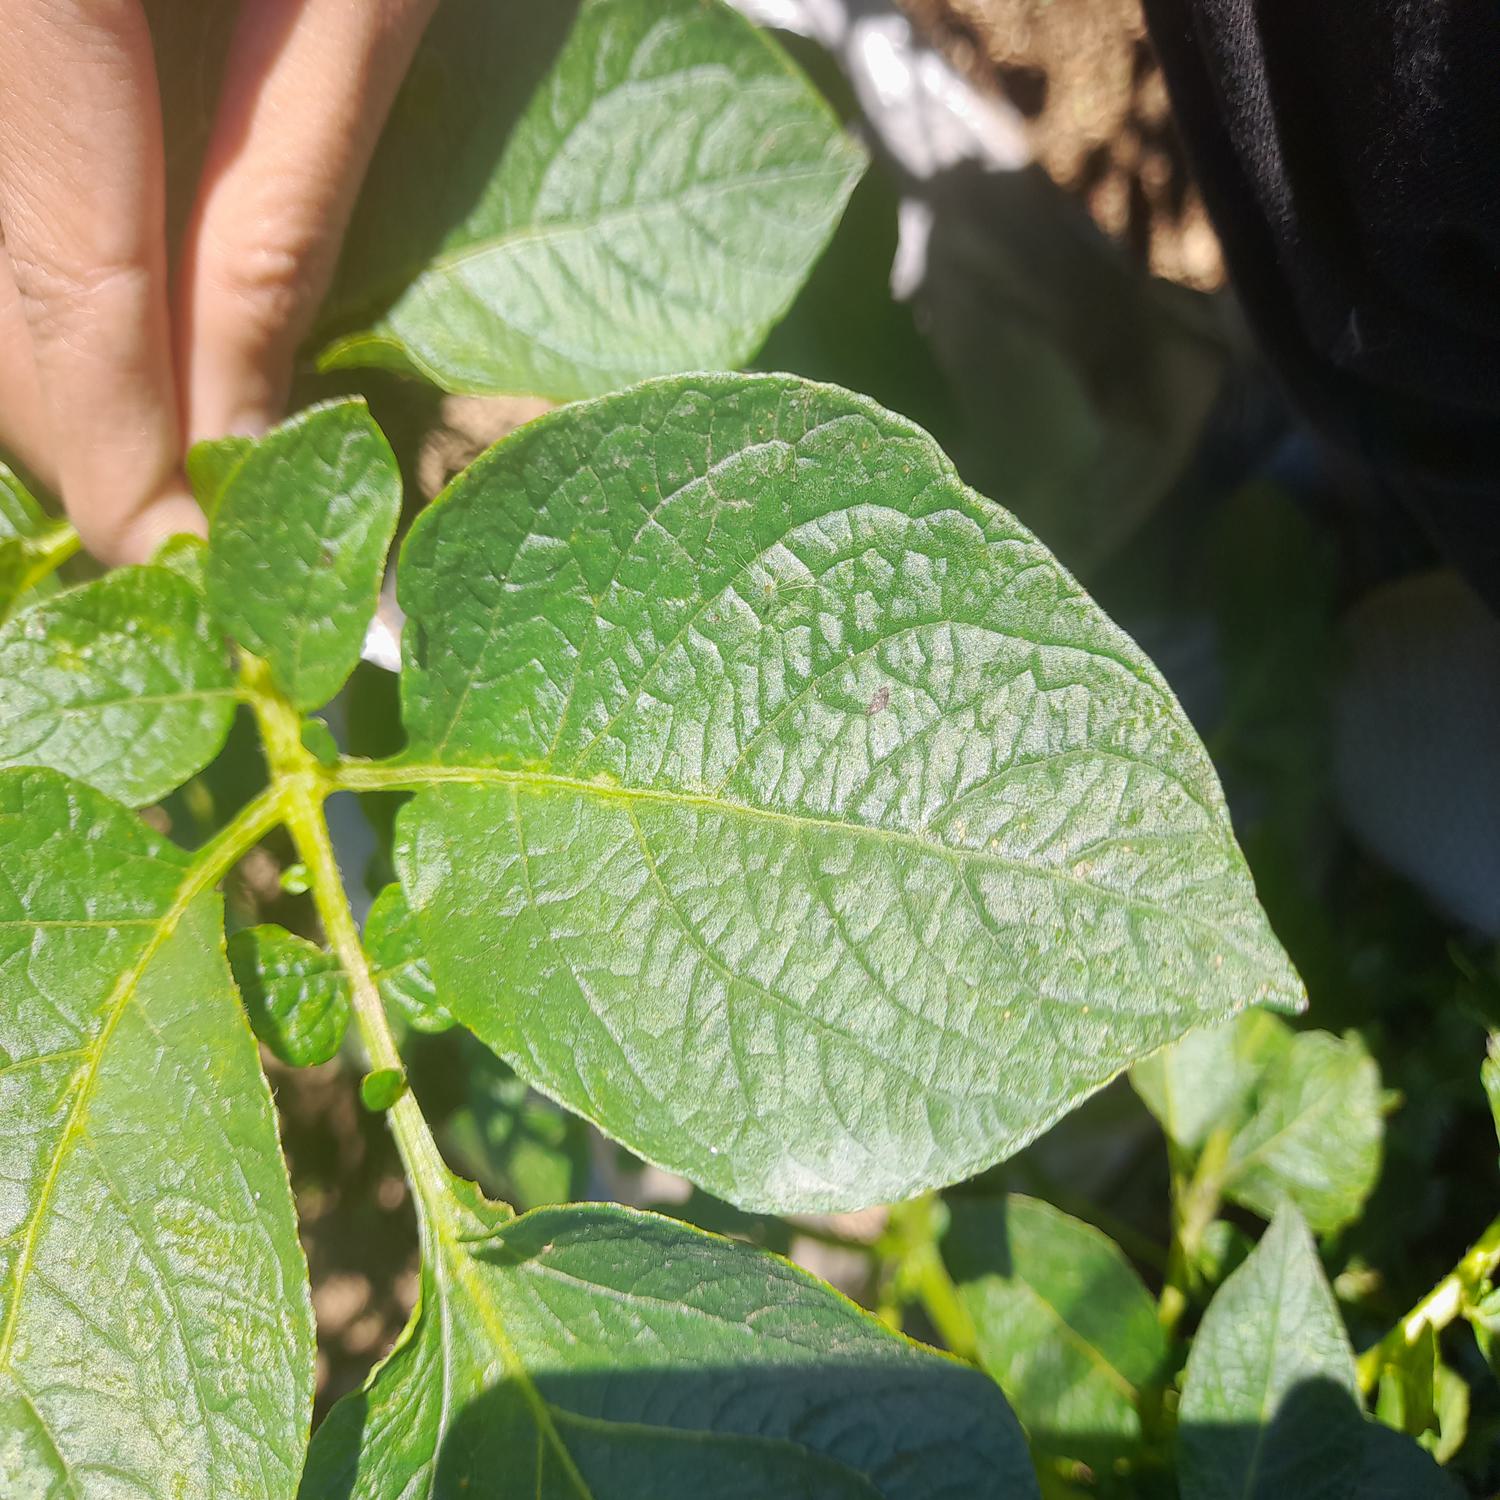
Label: Healthy